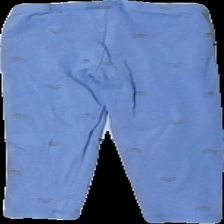
View: back
Type: Tights
Category: Children
Brand: Not in the list
Brand text on label: dreams
Colors: Blue
Material: 100% bomull
Pattern: Glitter
Cut: Tight
Season: All
Stains: Minor
Damage: smuts fläckar och sne söm
Damage location: bottom left
Damage 2: smuts fläck och luddiga
Damage 2 location: top center
Damage 3: sne söm
Damage 3 location: middle left
Price range: <50
Recommended usage: Export
Description: tights med tryck